Pusalar

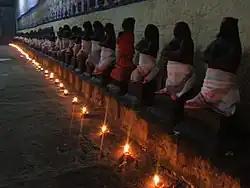
The images of the Nayanars are found in many Shiva temples in Tamil Nadu.

Pusalar is depicted with a shaven head and with folded hands (see Anjali mudra). A holy day in his honour is observed on the twenty-eighth day of the Tamil month of Aippasi, generally coincides with 13 November. He receives collective worship as part of the 63 Nayanars. Their icons and brief accounts of his deeds are found in many Shiva temples in Tamil Nadu. Their images are taken out in procession in festivals.